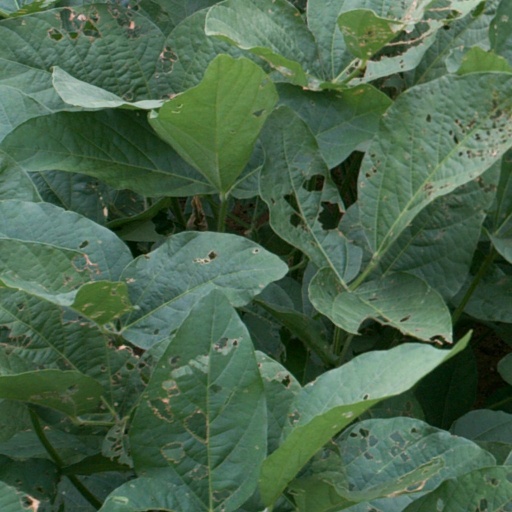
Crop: soybean